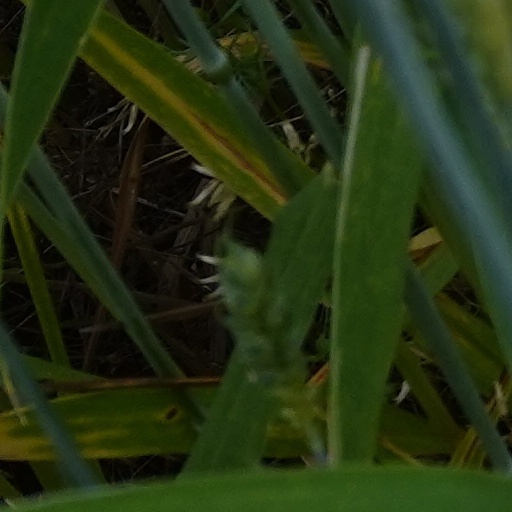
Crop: wheat